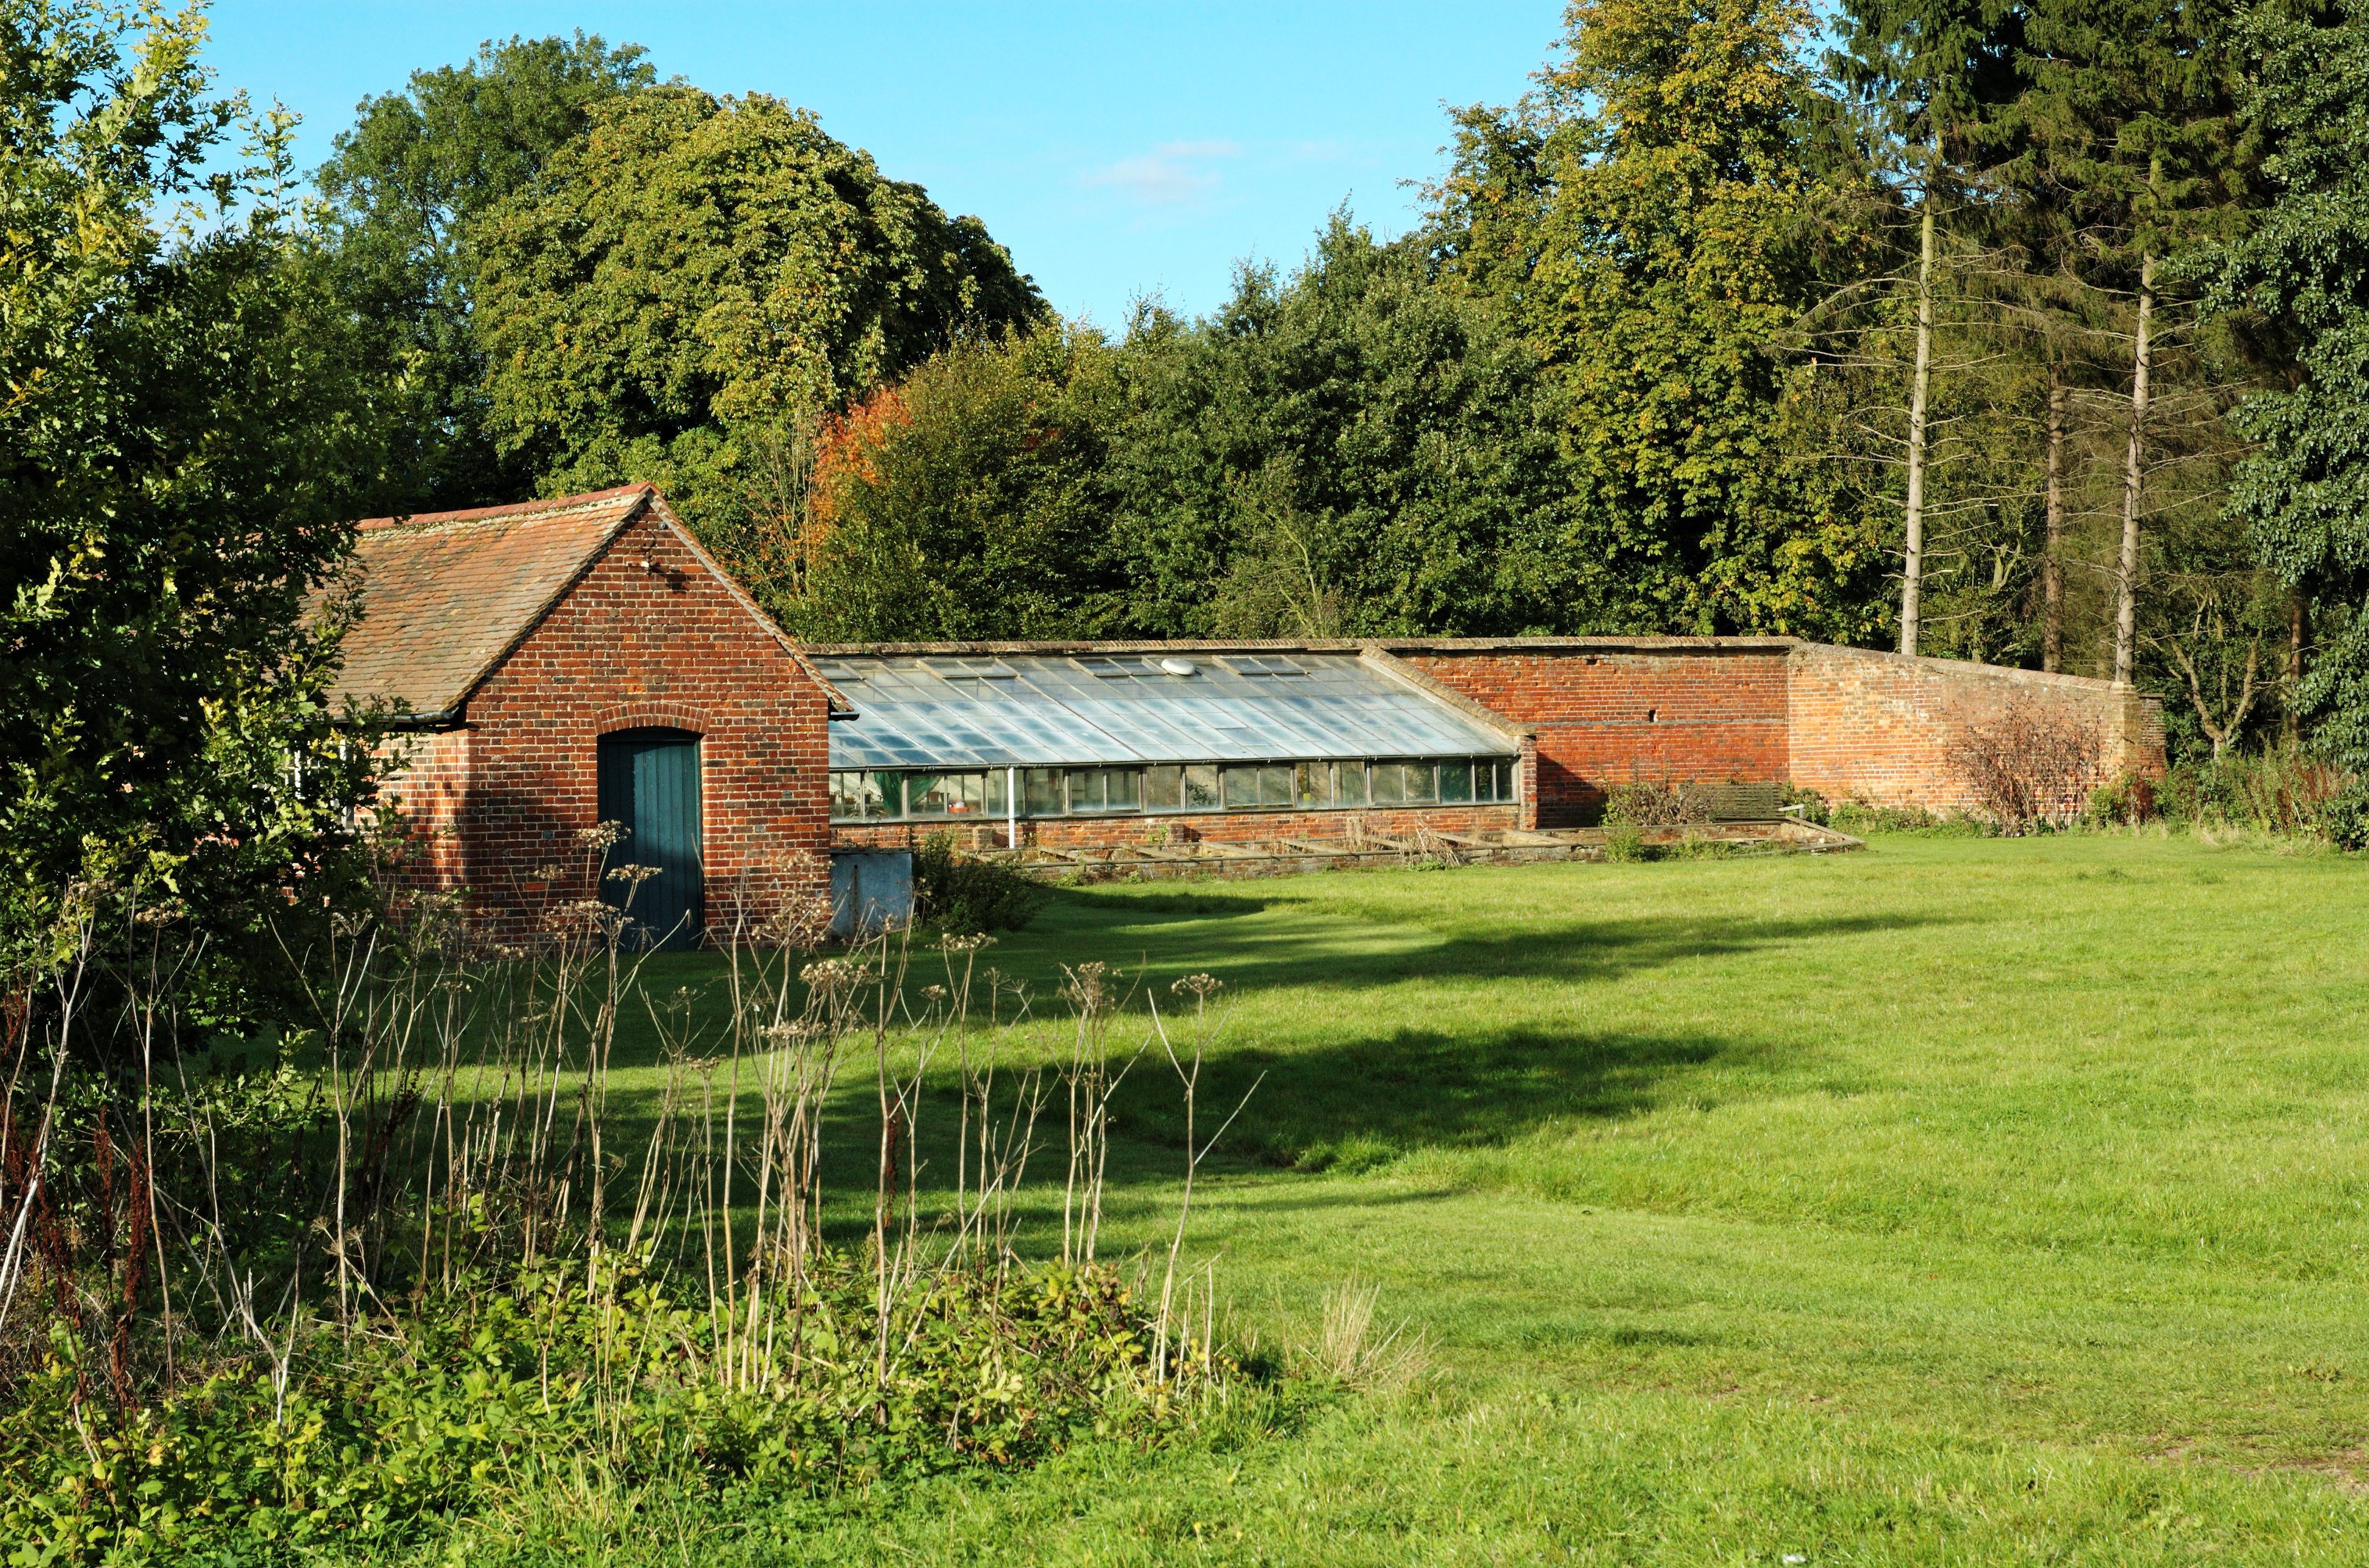
nature, forest, grass, farm, lawn, meadow, house, building, barn, home, summer, hut, village, foliage, spring, cottage, pasture, ranch, agriculture, greenhouse, plants, trees, woods, outside, farmhouse, estate, rural area